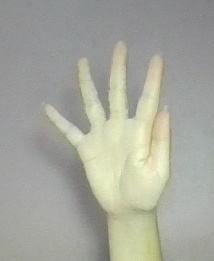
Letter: sheen